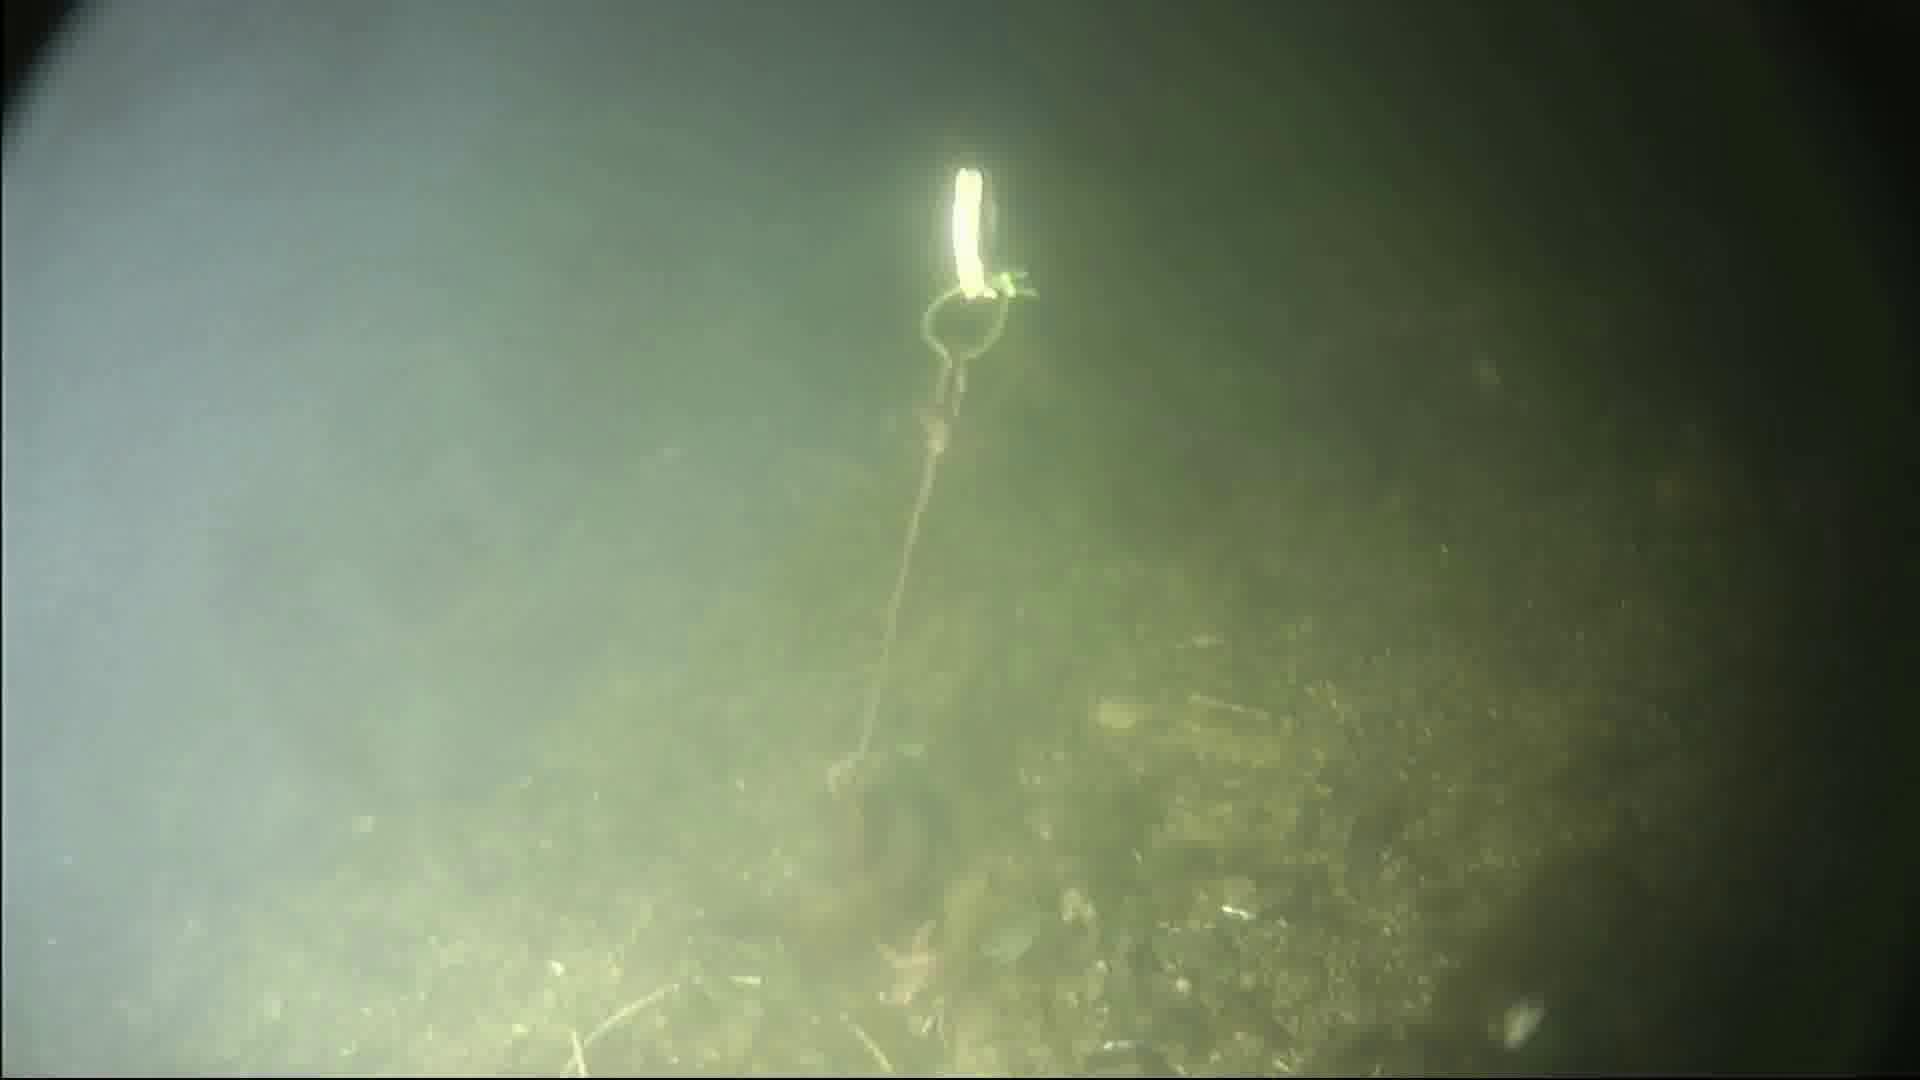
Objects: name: starfish
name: crab
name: small_fish